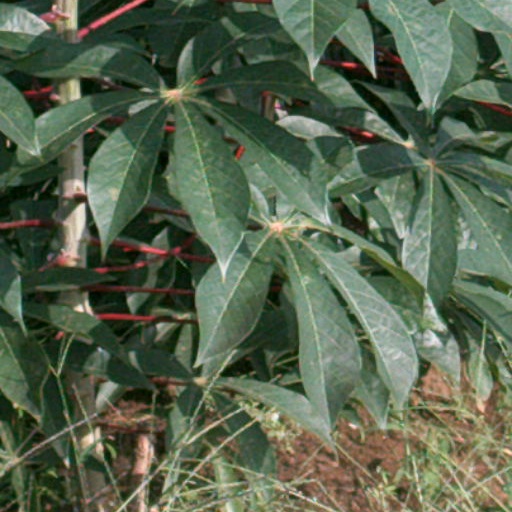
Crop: cassava